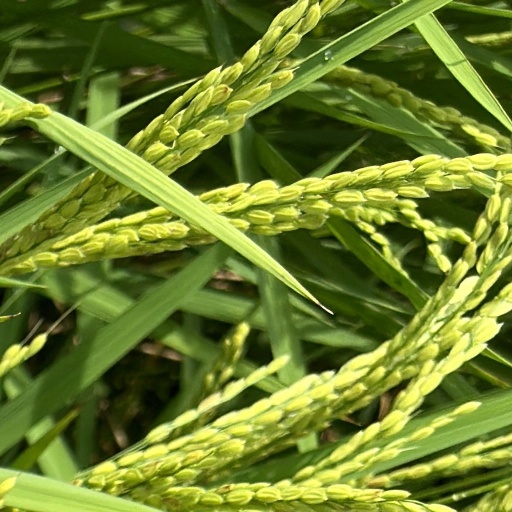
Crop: rice